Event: Ecuador Earthquake
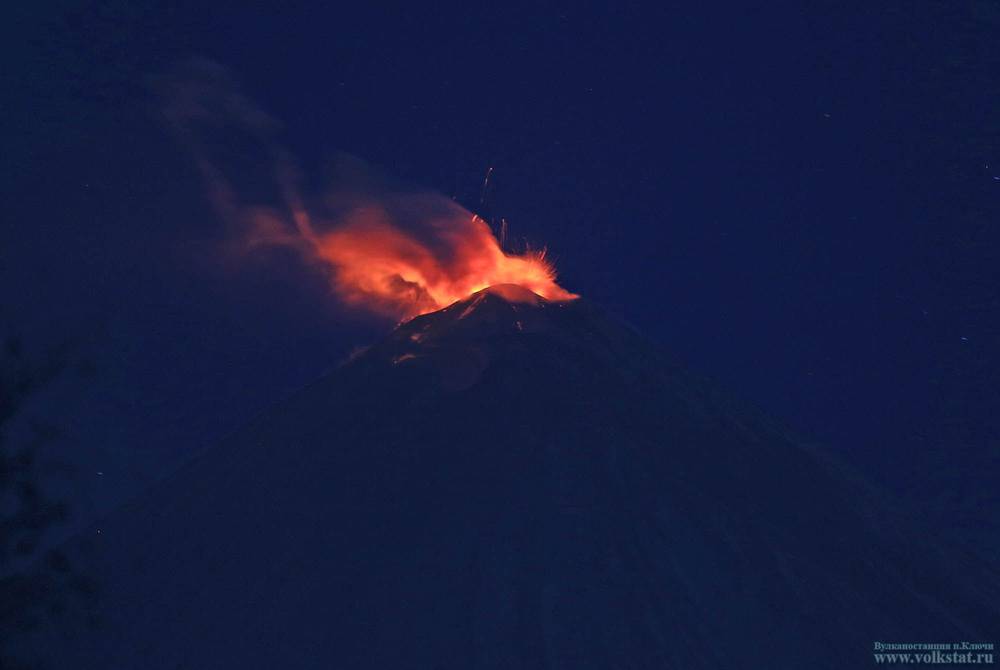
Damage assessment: no_damage